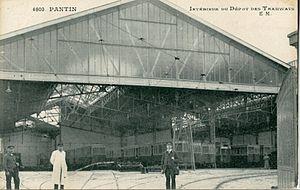
La Société des transports en commun de la région parisienne, ou STCRP, est la société qui a exploité les transports de voyageurs en surface dans l'ancien département de la Seine de 1921 à 1941, pour le compte de cette collectivité.
L’ancien tramway d'Île-de-France désigne le premier réseau de tramway qu'a connu l'actuelle région Île-de-France.
Les Attelages de type A de la Société des transports en commun de la région parisienne sont des remorques de tramway qui ont circulé sur le réseau parisien entre 1912 et 1938. La série comprend 720 véhicules avec les Attelages de type As